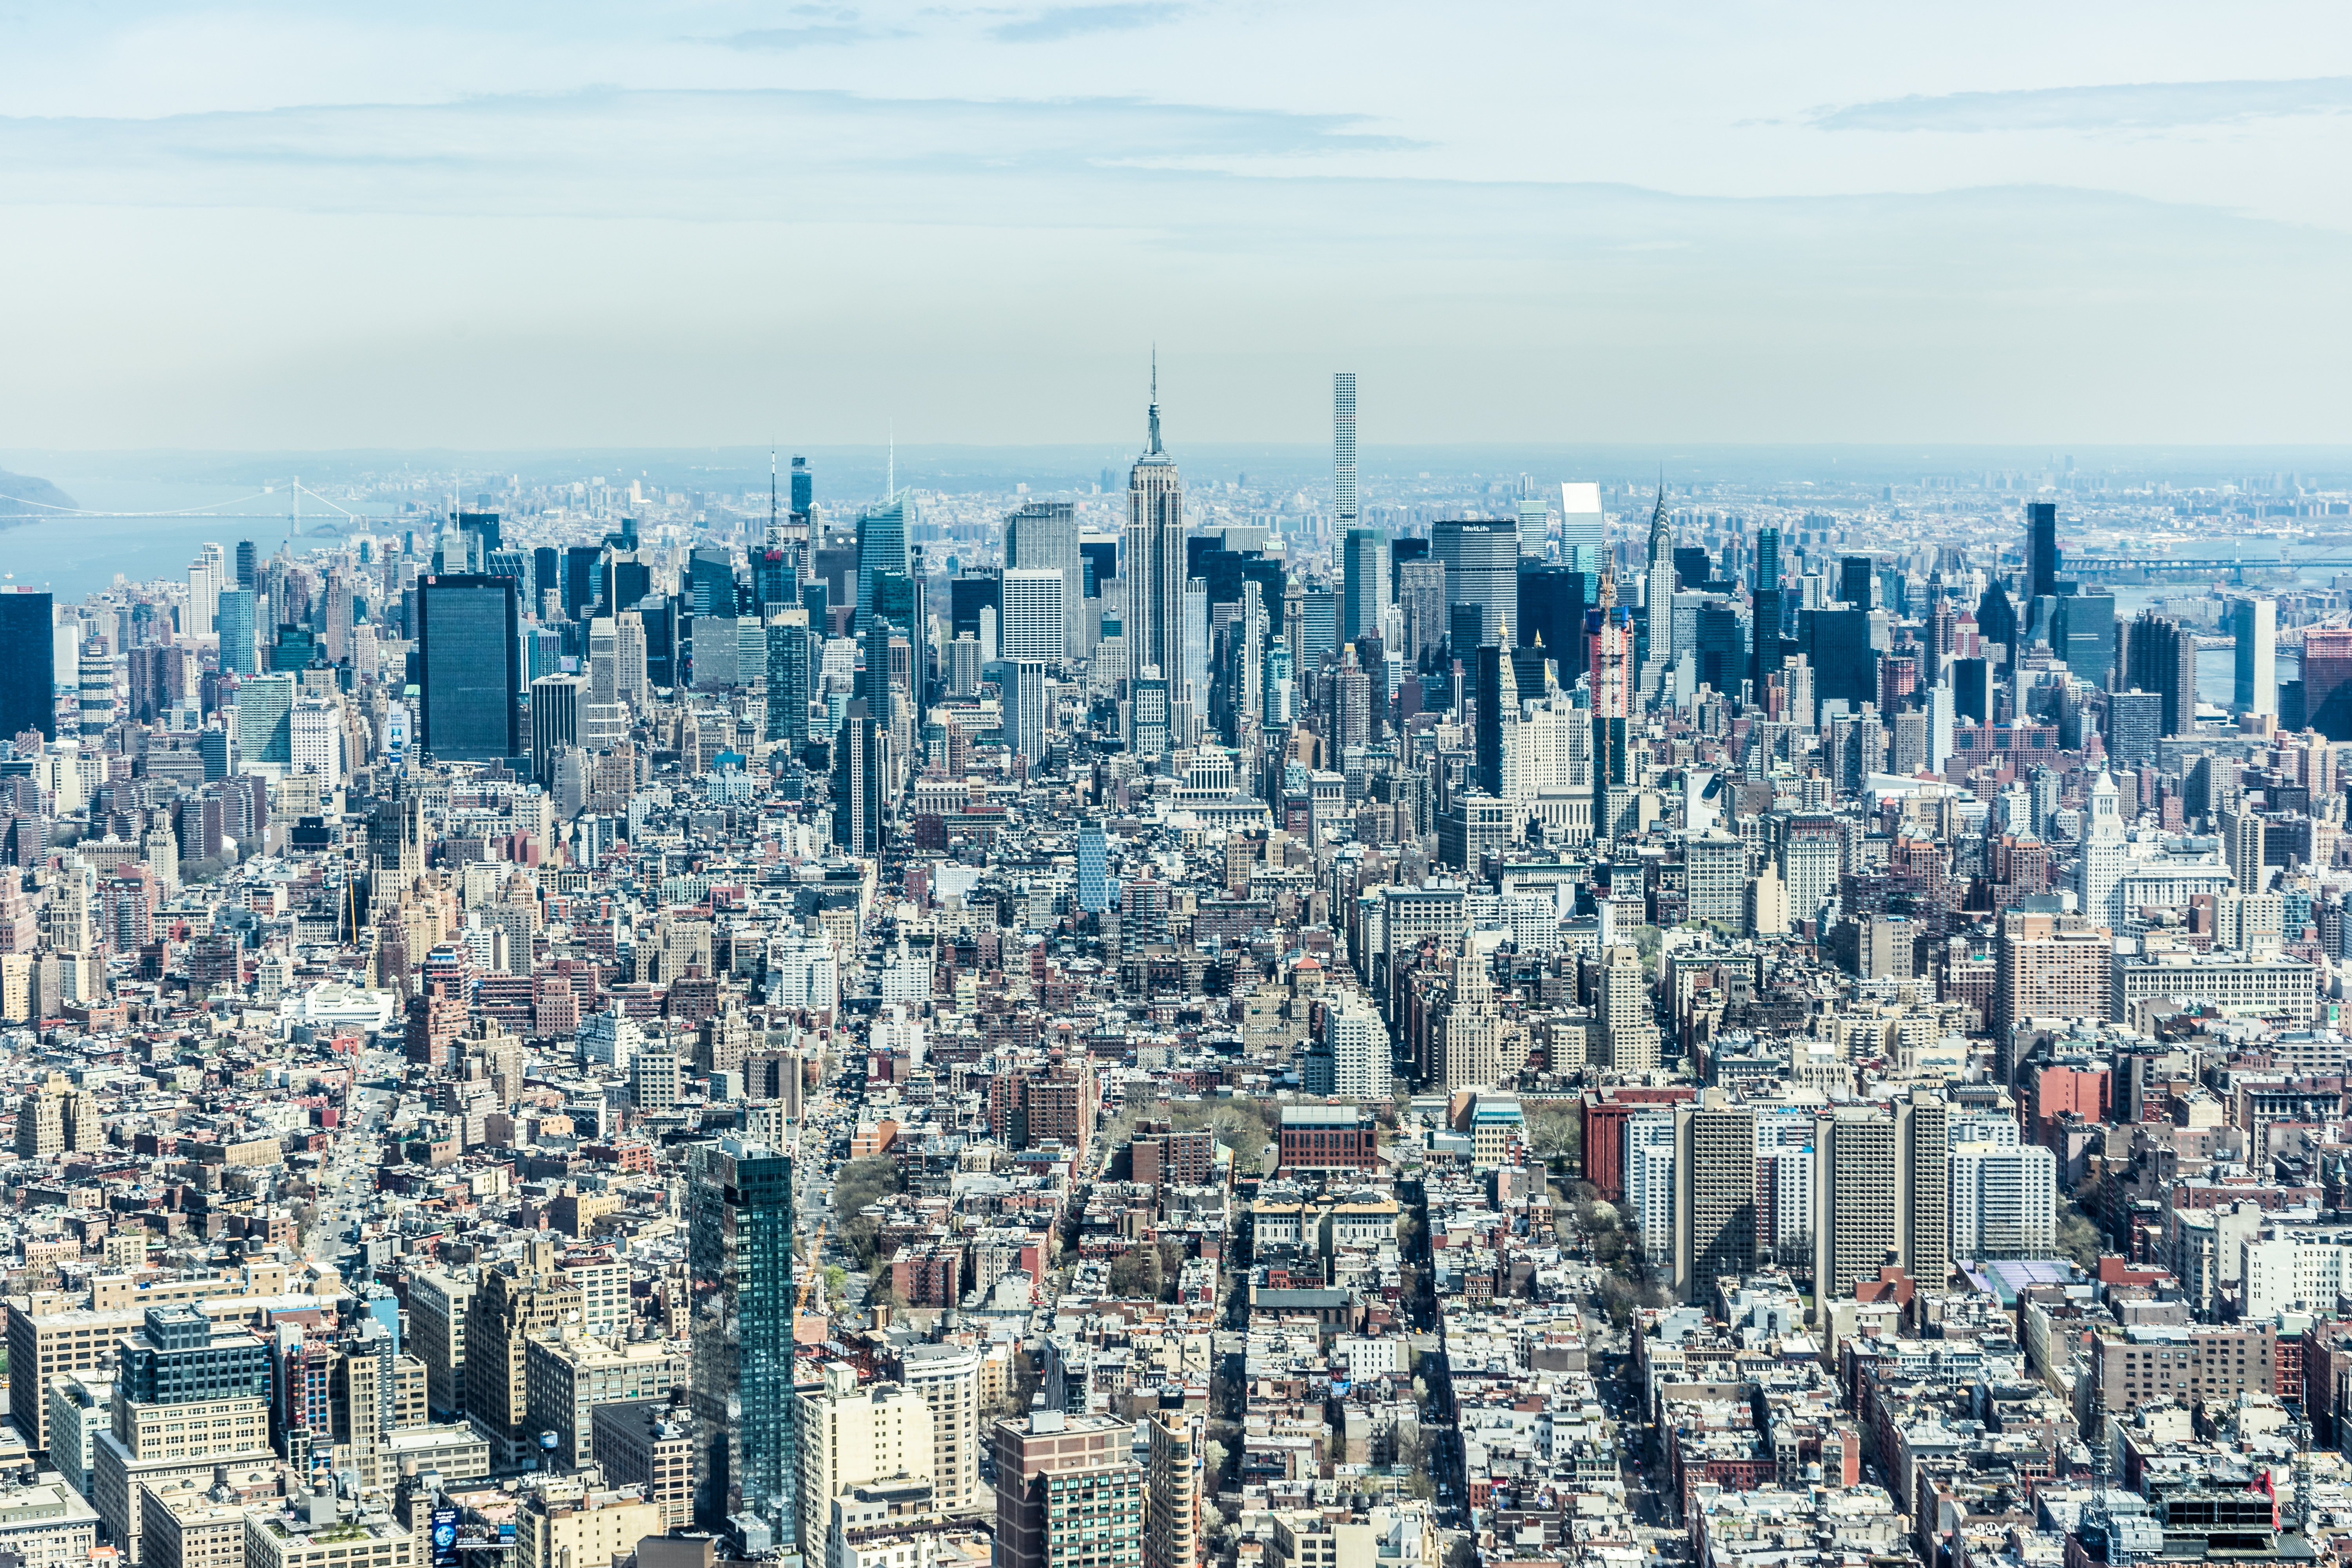
horizon, architecture, skyline, photography, city, skyscraper, urban, cityscape, panorama, downtown, travel, busy, panoramic, tower, landmark, business, metropolitan, modern, aerial view, tower block, clouds, buildings, tall, state, center, trade, offices, commercial building, metropolis, neighbourhood, bird's eye view, aerial photography, urban area, residential area, geographical feature, human settlement, atmosphere of earth, metropolitan area